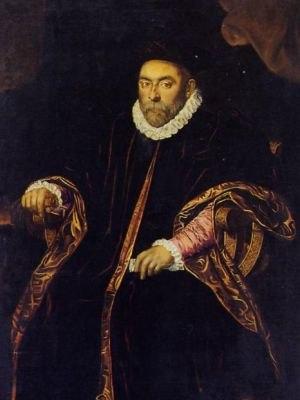
Prospero Centurione Fattinanti est le soixante-dixième doge de Gênes du 17 octobre 1575 au 17 octobre 1577.